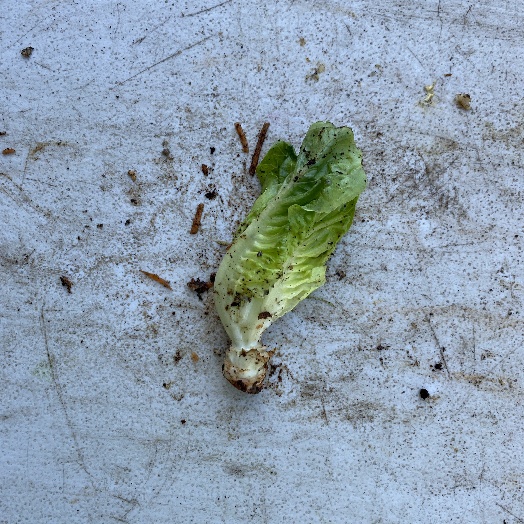
Label: Food Organics